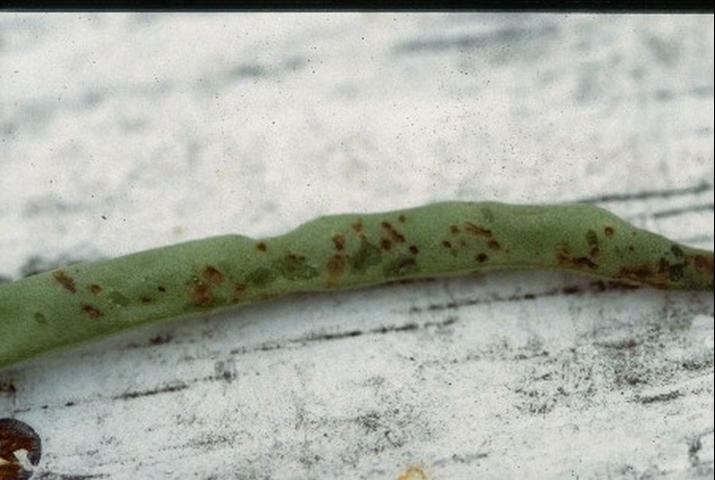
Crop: unknown
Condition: bean_halo_blight